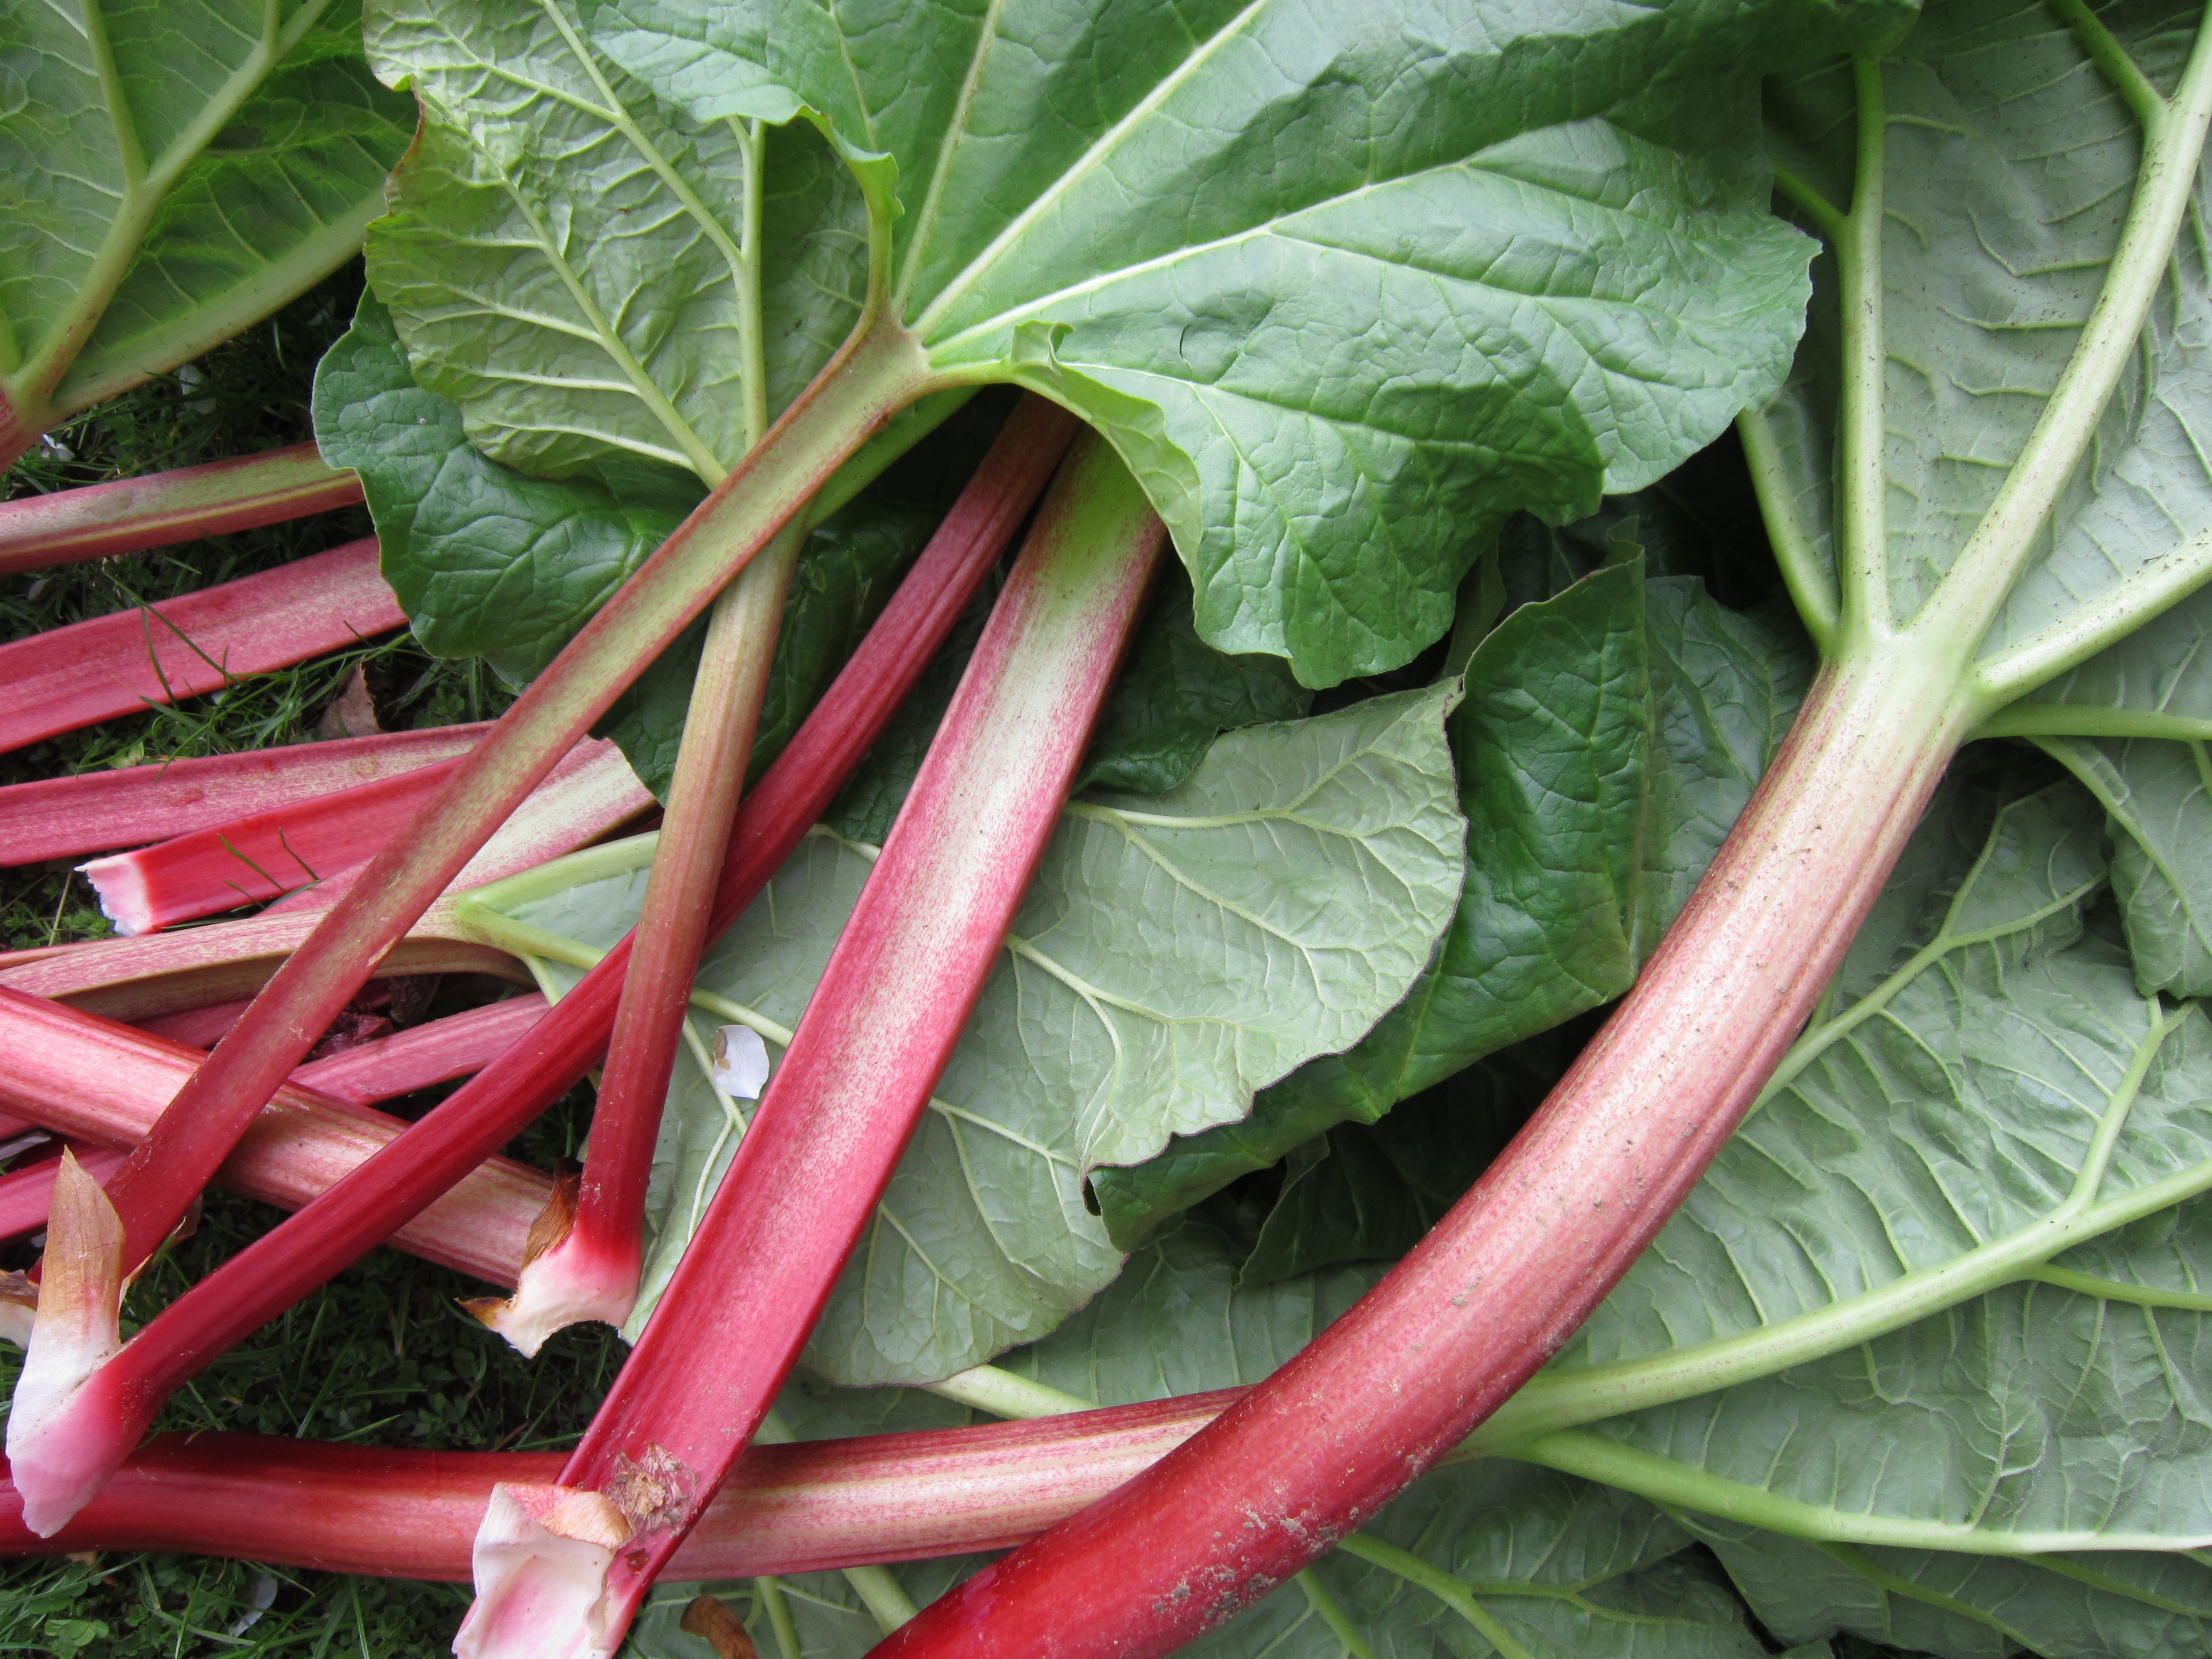
fruit, food, green, red, produce, vegetable, garden, rhubarb, radish, leaves, frisch, chard, stengel, plant stem, leaf vegetable, komatsuna, vegetables rhabarber